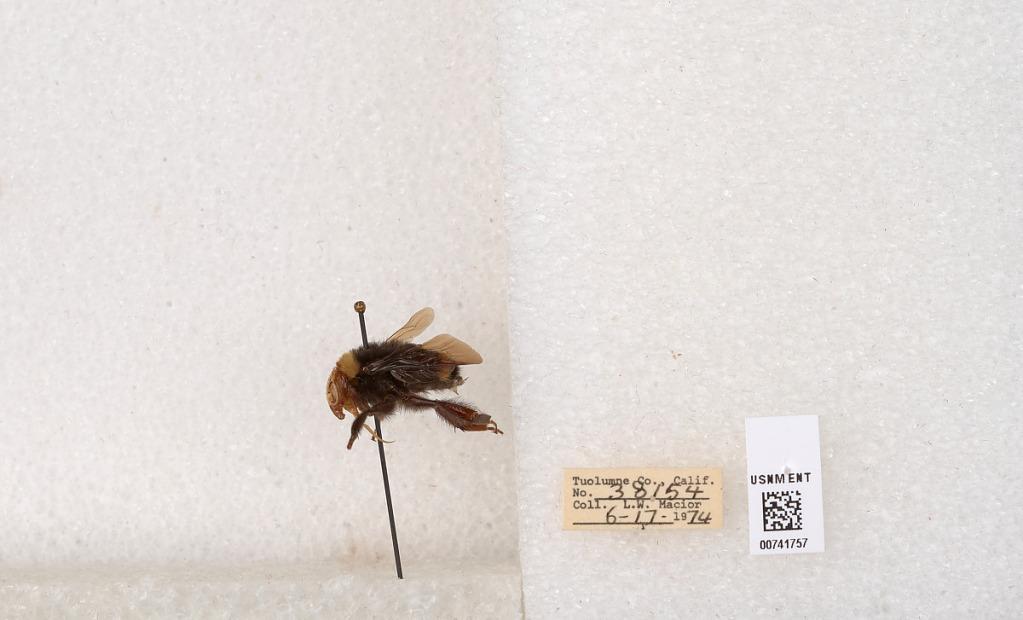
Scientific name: Bombus (Pyrobombus) vosnesenskii Radoszkowski
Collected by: L. Macior
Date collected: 1974-6-17
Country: United States
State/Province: California
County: Tuolumne
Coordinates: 37.9712, -120.228